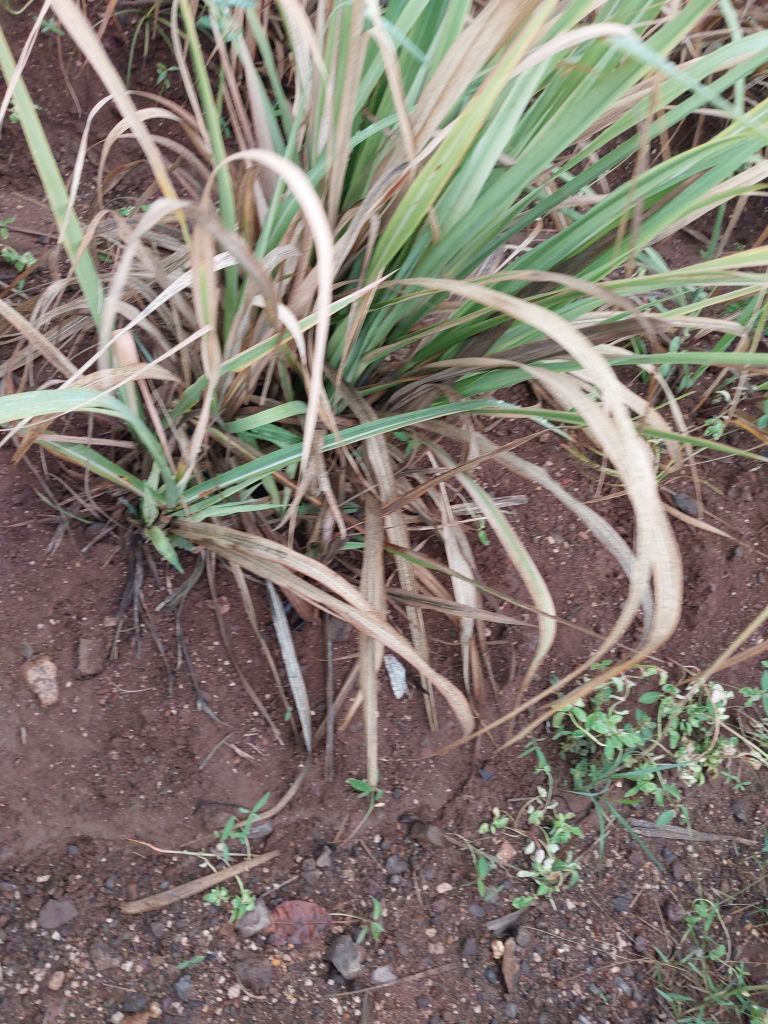
Label: Grassy shoot